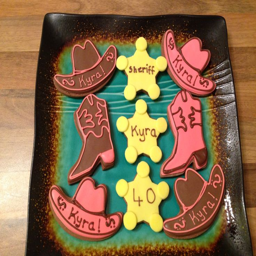
cowgirl cookies for a friend 's 40th birthday party